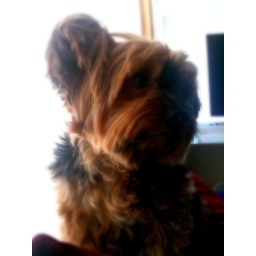
She loves sitting by the window